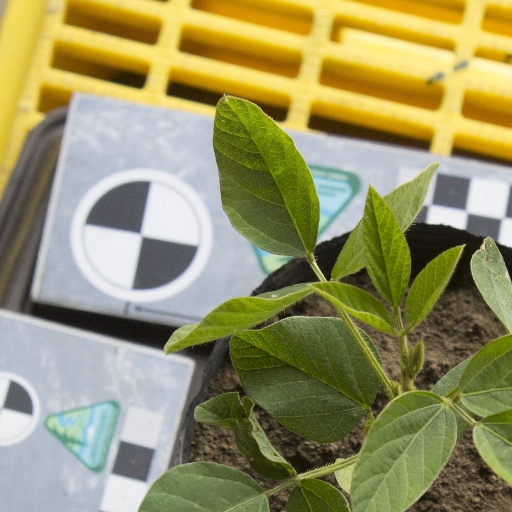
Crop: soybean